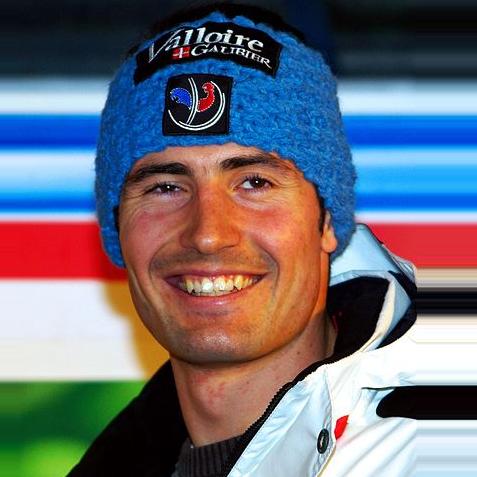
Age: 23